John O'Leary (Fenian)

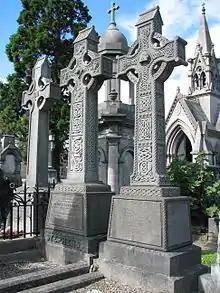
Stephens and O'Leary buried side by side

O'Leary was a separatist, believing in complete Irish independence from Britain. However, he was not a republican but a constitutional monarchist. He believed in physical force, but was opposed to individual acts of violence such as those promoted by O'Donovan Rossa with his Skirmishing Fund, believing that revolutionary action should be thoroughly prepared. He was strongly opposed to the land agitation promoted by Michael Davitt and Parnell. For most of his life, he was opposed to any form of parliamentary action, being particularly hostile to the former Fenian M.P. John O'Connor Power. However, he supported Parnell during the early days of the Split of 1890–91. He was a secularist, believing that the Church should stay out of politics. In an article published in the "Dublin University Review" in 1886, he showed some awareness that Protestants would require guarantees of their liberties within an independent Ireland. Like most intellectuals of his generation, he was not interested in the Irish language, although sympathetic to organisations of the Gaelic revival of the 1880s onwards.